Assassination of Wallenstein

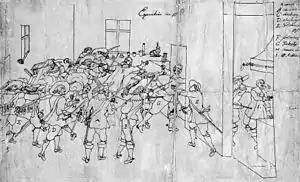
Assassination of Wallenstein's inner circle.

Wallenstein was increasingly criticized for his passivity in face of a Swedish incursion into Bavaria and the collapse of Lorraine under French pressure. His dislike of courtly life and the influence exerted by the Church upon the emperor created an axis of undercover opposition that launched a smear campaign against him. On 11 January 1634, Gundakar, Prince of Liechtenstein, sent Ferdinand II an official request, recommending Wallenstein's liquidation. A day later, Wallenstein summoned his colonels to sign the First Pilsner Reverse, a declaration of personal loyalty; 49 of them signed immediately while Hans Ulrich von Schaffgotsch and Johann Ernst Freiherr von Scherffenberg gathered signatures in Silesia and Upper Austria, respectively. Numerous commanders signed the Reverse so as not to arouse suspicion, while at the same time a party centered around Ottavio Piccolomini began circulating an anonymous tract that summarized the army's grudges against Wallenstein. On 17 February, Scherffenberg was arrested in Vienna. On 18 February, a second patent was released accusing Wallenstein of conspiracy and condemning him to death, its publication was delayed so as not to split the army in two. Wallenstein's letters refuting the accusations against him remained unanswered. After realizing that the emperor was positioning troops in such a manner as to surround him, he decided to flee to the Swedes.